Fish jaw

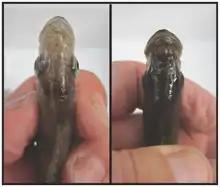
Dorsal view of right-bending (left) and left-bending (right) jaw morphs

Fish jaws, like vertebrates in general, normally show bilateral symmetry. An exception occurs with the parasitic scale-eating cichlid "Perissodus microlepis". The jaws of this fish occur in two distinct morphological forms. One morph has its jaw twisted to the left, allowing it to eat scales more readily on its victim's right flank. The other morph has its jaw twisted to the right, which makes it easier to eat scales on its victim's left flank. The relative abundance of the two morphs in populations is regulated by frequency-dependent selection.